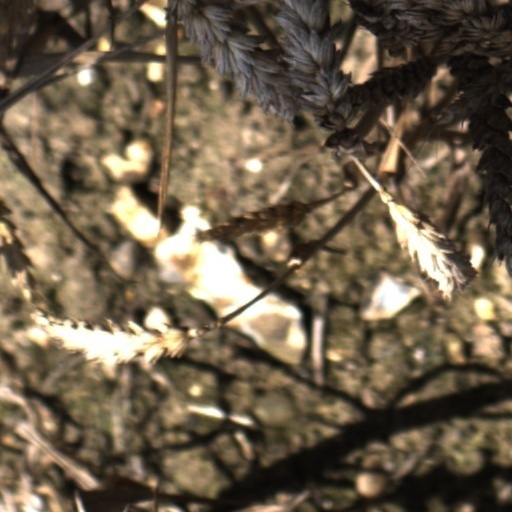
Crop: wheat